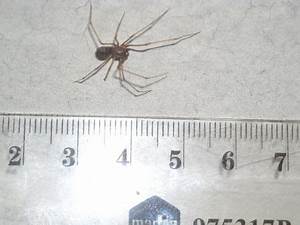
Label: ragno